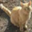
Label: cat